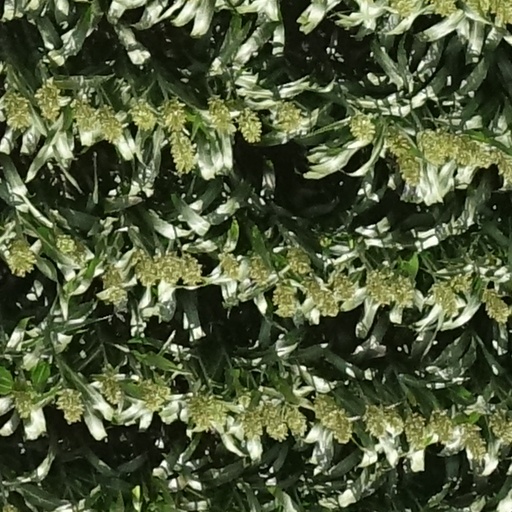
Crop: sorghum